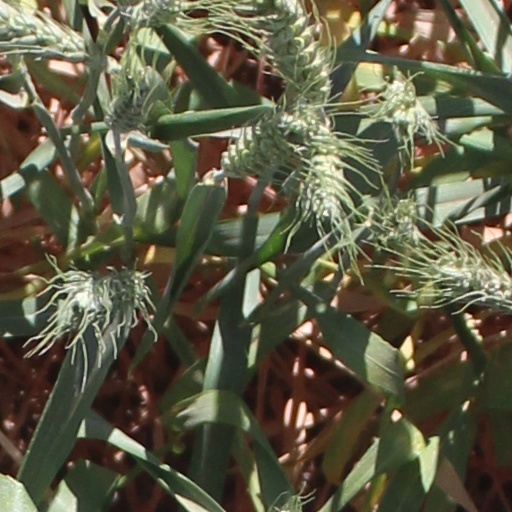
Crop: wheat